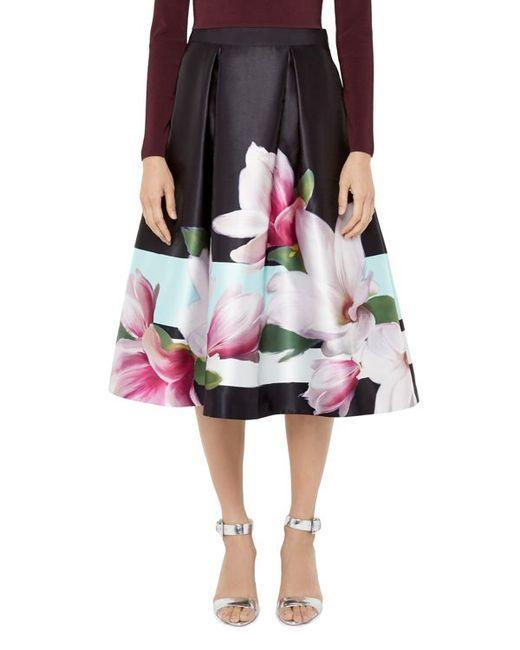
Stilvoller schwarzer Rock mit Blumendruck für Damen